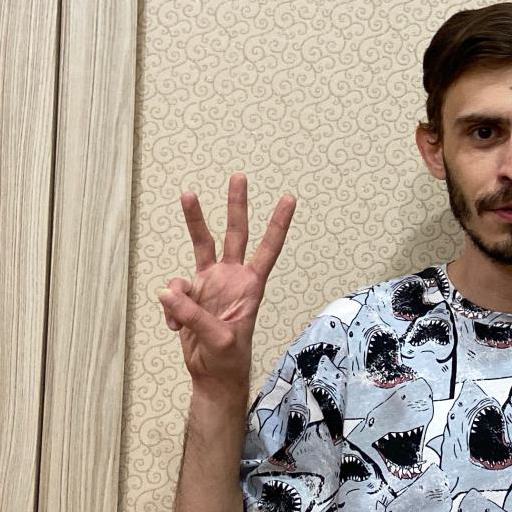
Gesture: three